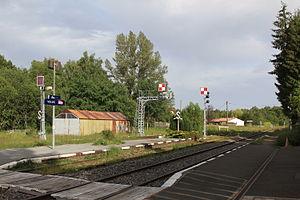
La ligne d'Eygurande - Merlines à Clermont-Ferrand est une ligne de chemin de fer française qui relie la gare d'Eygurande - Merlines dans le département de la Corrèze à celle de Clermont-Ferrand dans le département du Puy-de-Dôme.
La gare de Volvic est une gare ferroviaire française des lignes d'Eygurande-Merlines à Clermont-Ferrand et de Lapeyrouse à Volvic, située sur le territoire de la commune de Volvic dans le département du Puy-de-Dôme en région Auvergne-Rhône-Alpes.